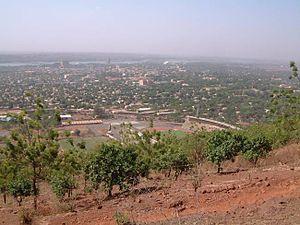
Panorama de Bamako vu depuis une des collines surplombant Bamako.
Cet article dresse une liste des villes maliennes les plus peuplées.